Tropical cyclones in 2023

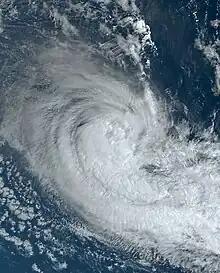
Cyclone Mal

August was above average, featuring nineteen systems forming with sixteen of them being named. The month started off with Typhoon Khanun beginning to weaken. It stalled around the Ryukyu Islands, and began to head towards Japan. On August 8, it made landfall on Japan and Korea. On August 11, Khanun dissipated over North Korea. Additionally, Deep Depression BOB 03 made landfall on the border of India and Bangladesh. On August 4, a tropical depression formed west of Hainan. Then, on August 5, Tropical Depression Six-E formed in the eastern Pacific. It later intensified into Tropical Storm Eugene.